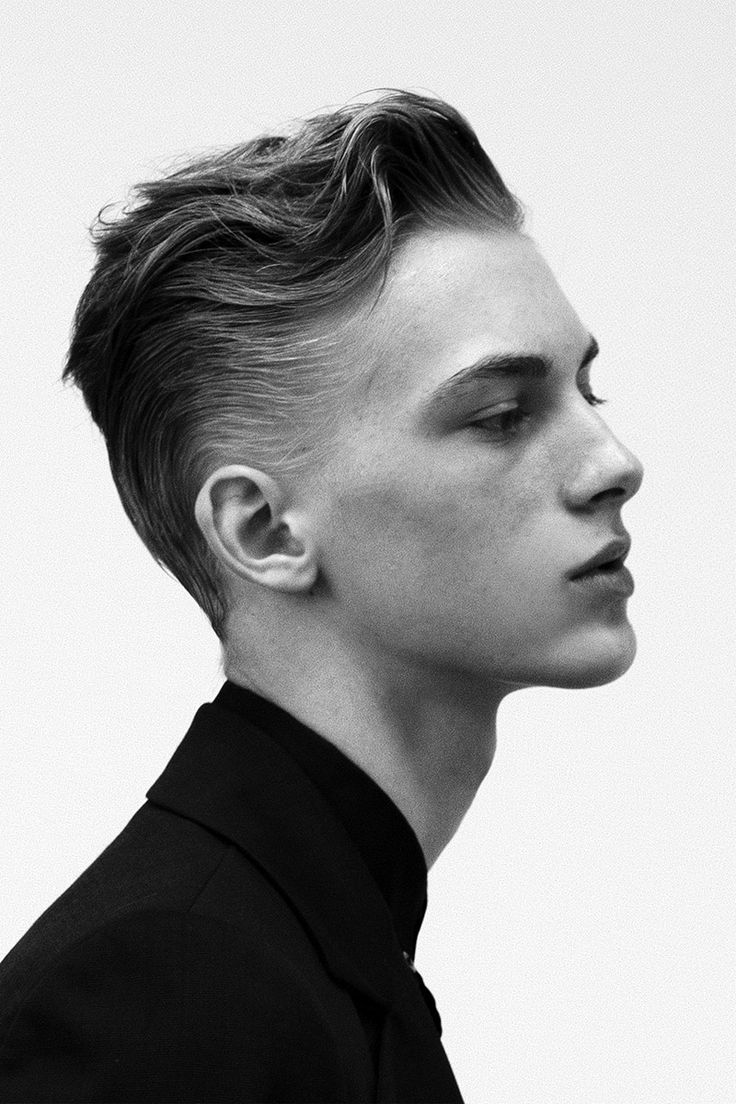
Gender: men